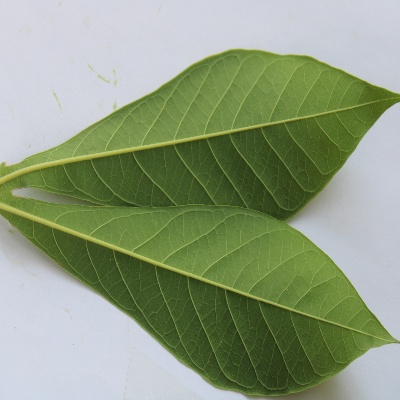
Crop: Cassava
Condition: healthy